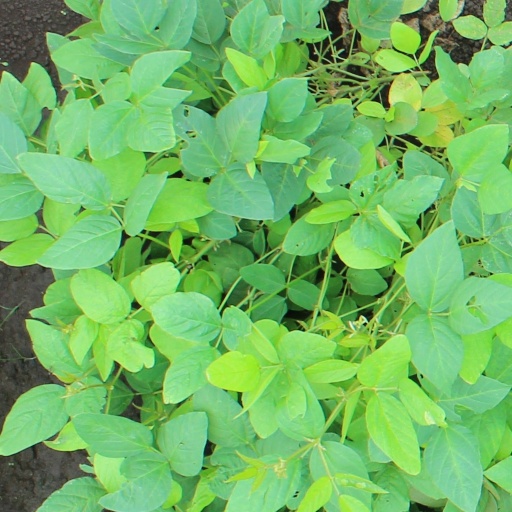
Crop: soybean